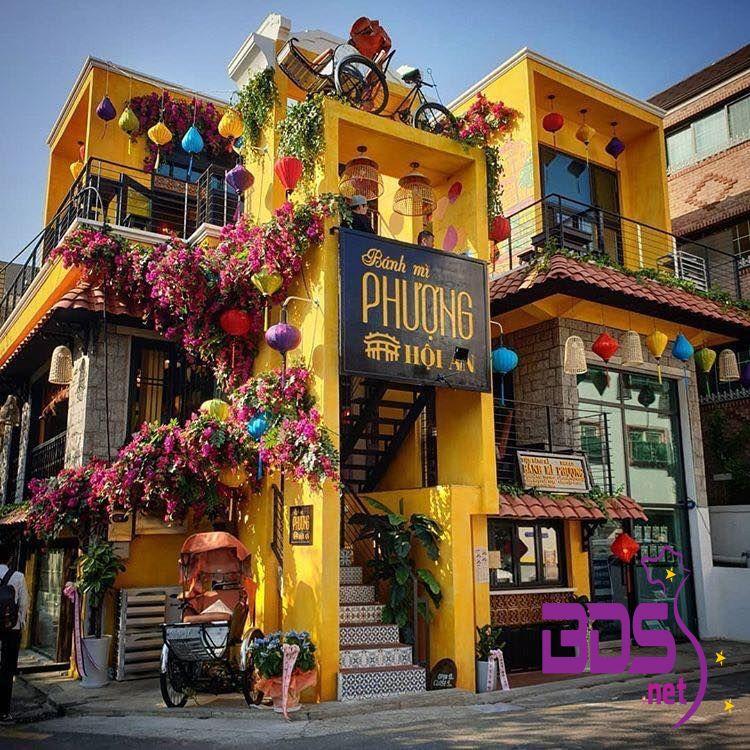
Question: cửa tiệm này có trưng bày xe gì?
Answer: cửa tiệm này có trưng bày xe xích lô